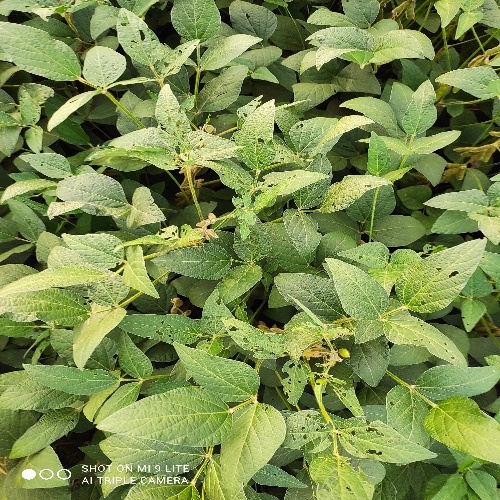
Label: Caterpillar